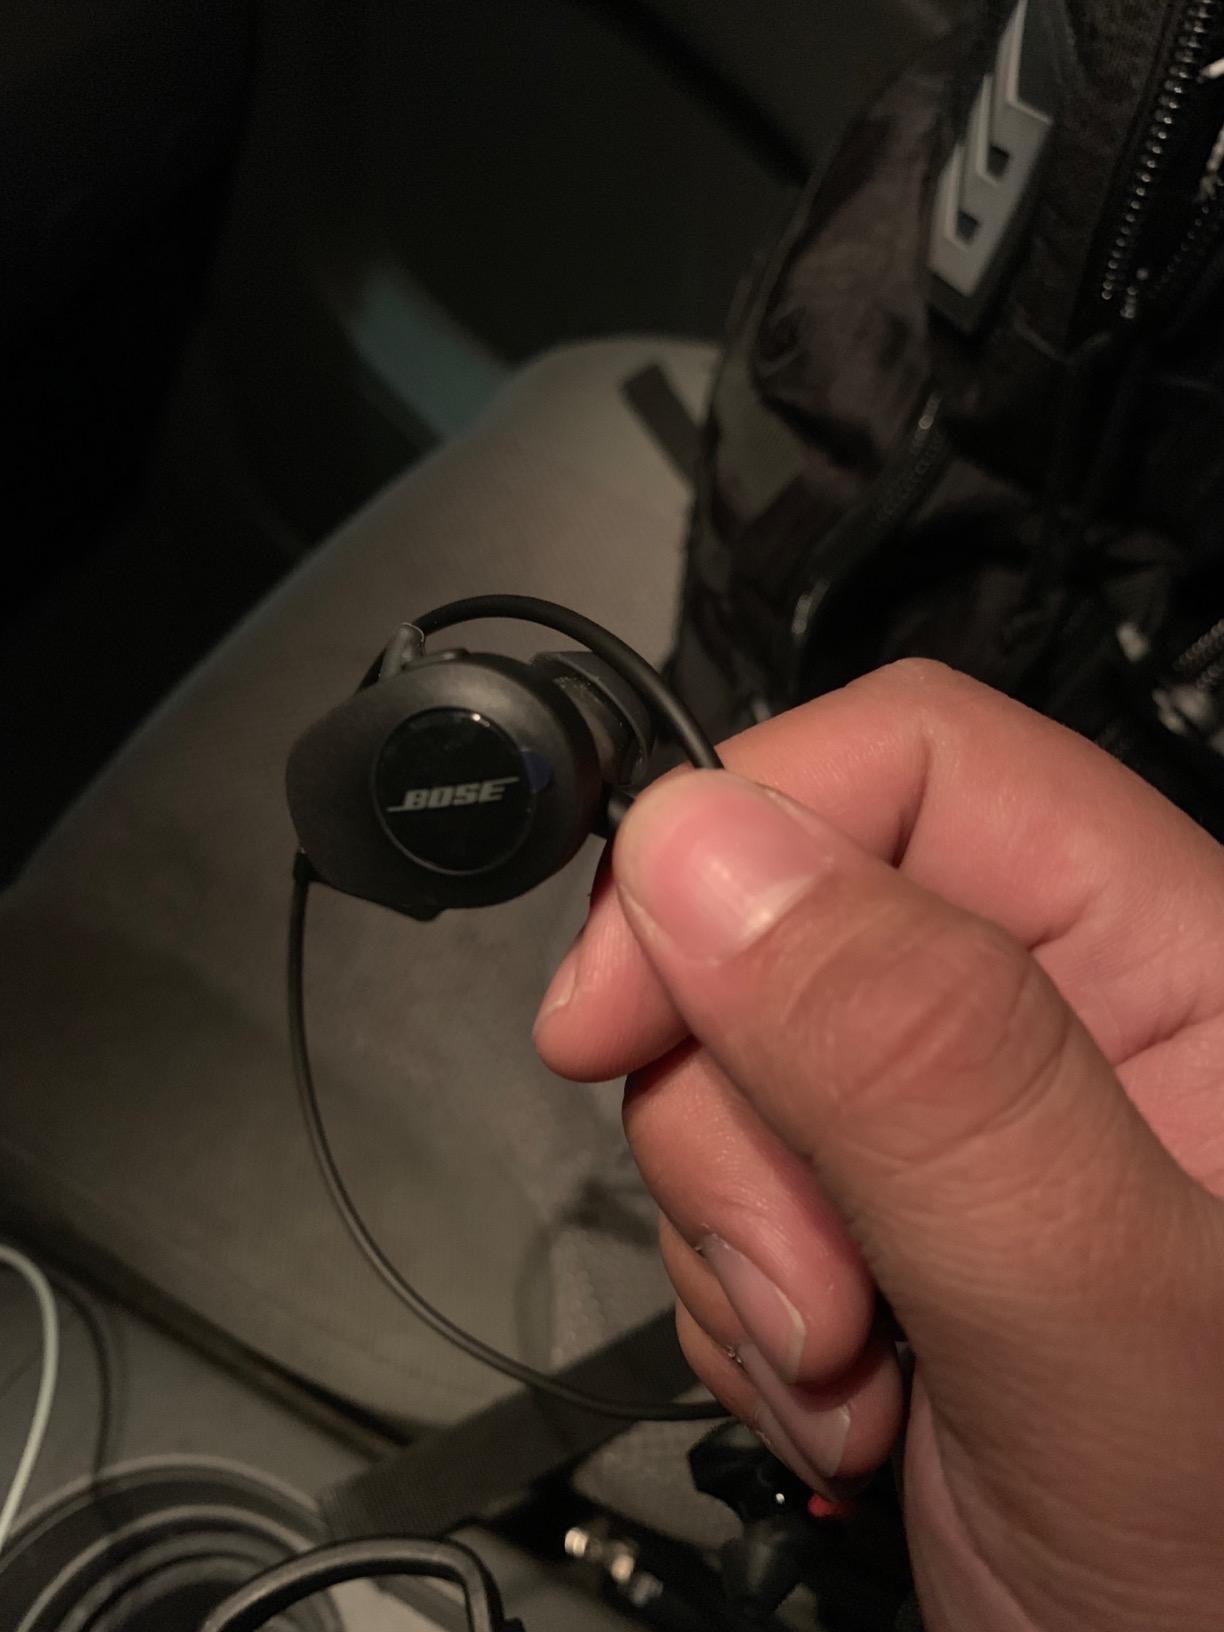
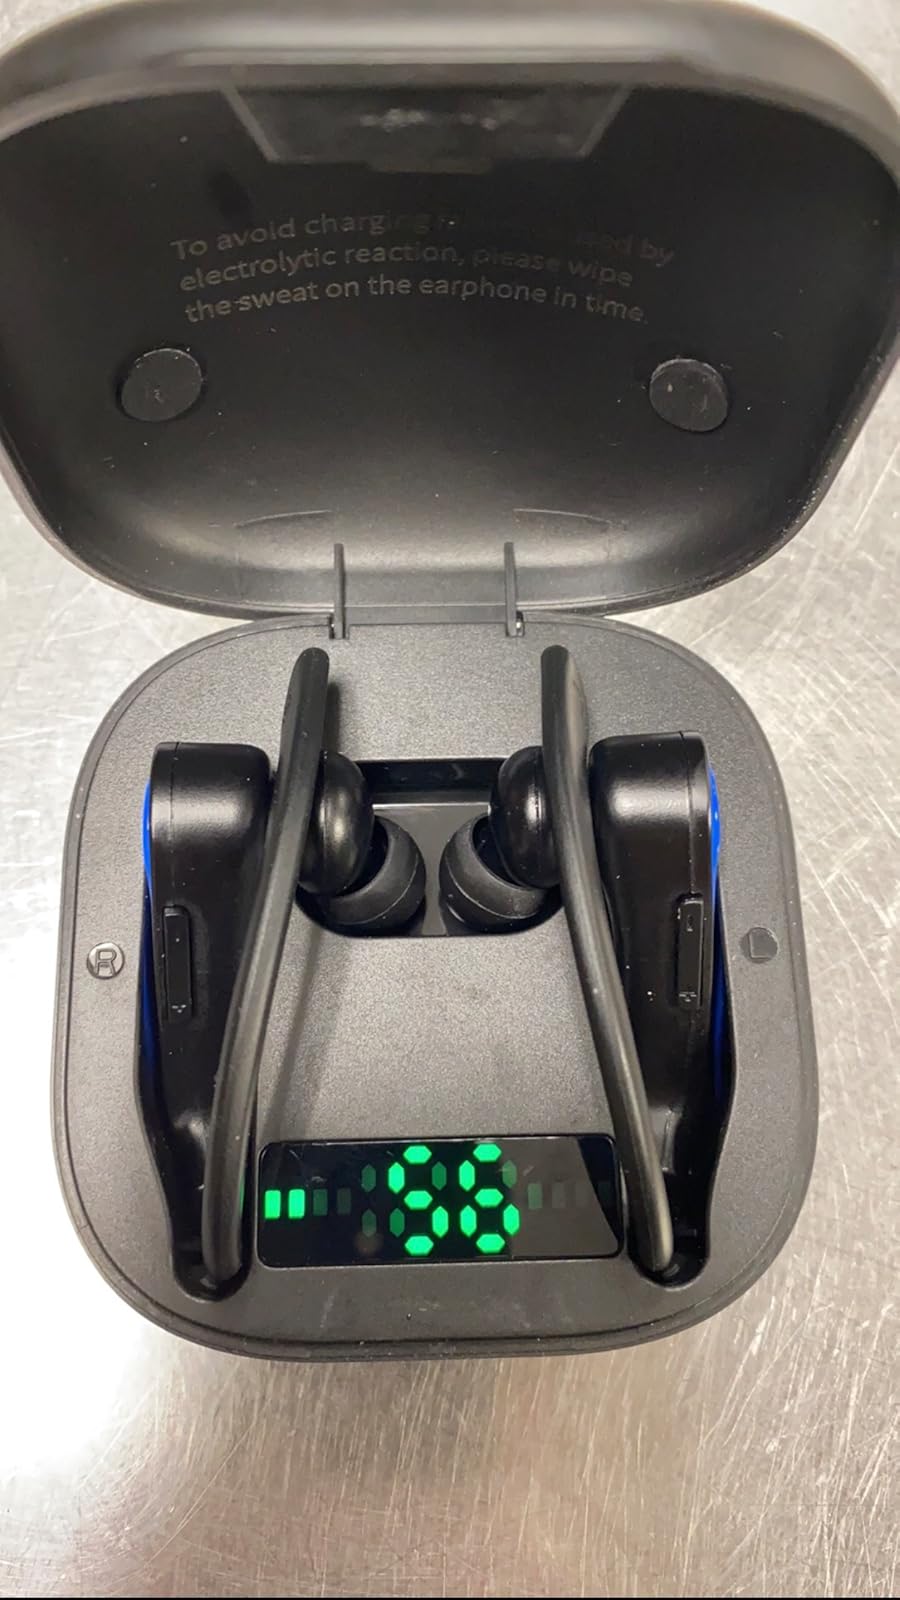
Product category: earbuds
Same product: no